Matteo Bandello

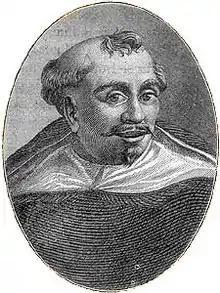
Matteo Bandello

Matteo Bandello ( 1480–1562) was an Italian writer, soldier, Dominican friar and bishop, best known for his novellas. His collection of 214 novellas made him the most popular short-story writer of his day.